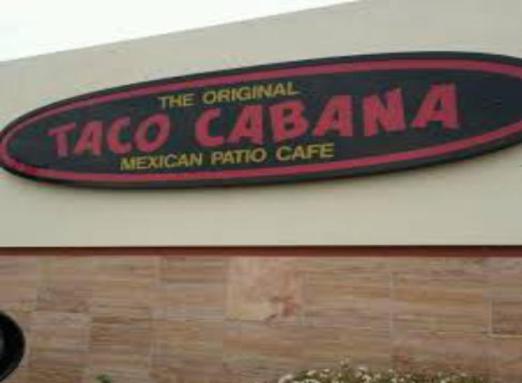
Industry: Food